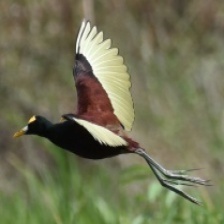
Species: NORTHERN JACANA
Scientific name: JACANA SPINOSA